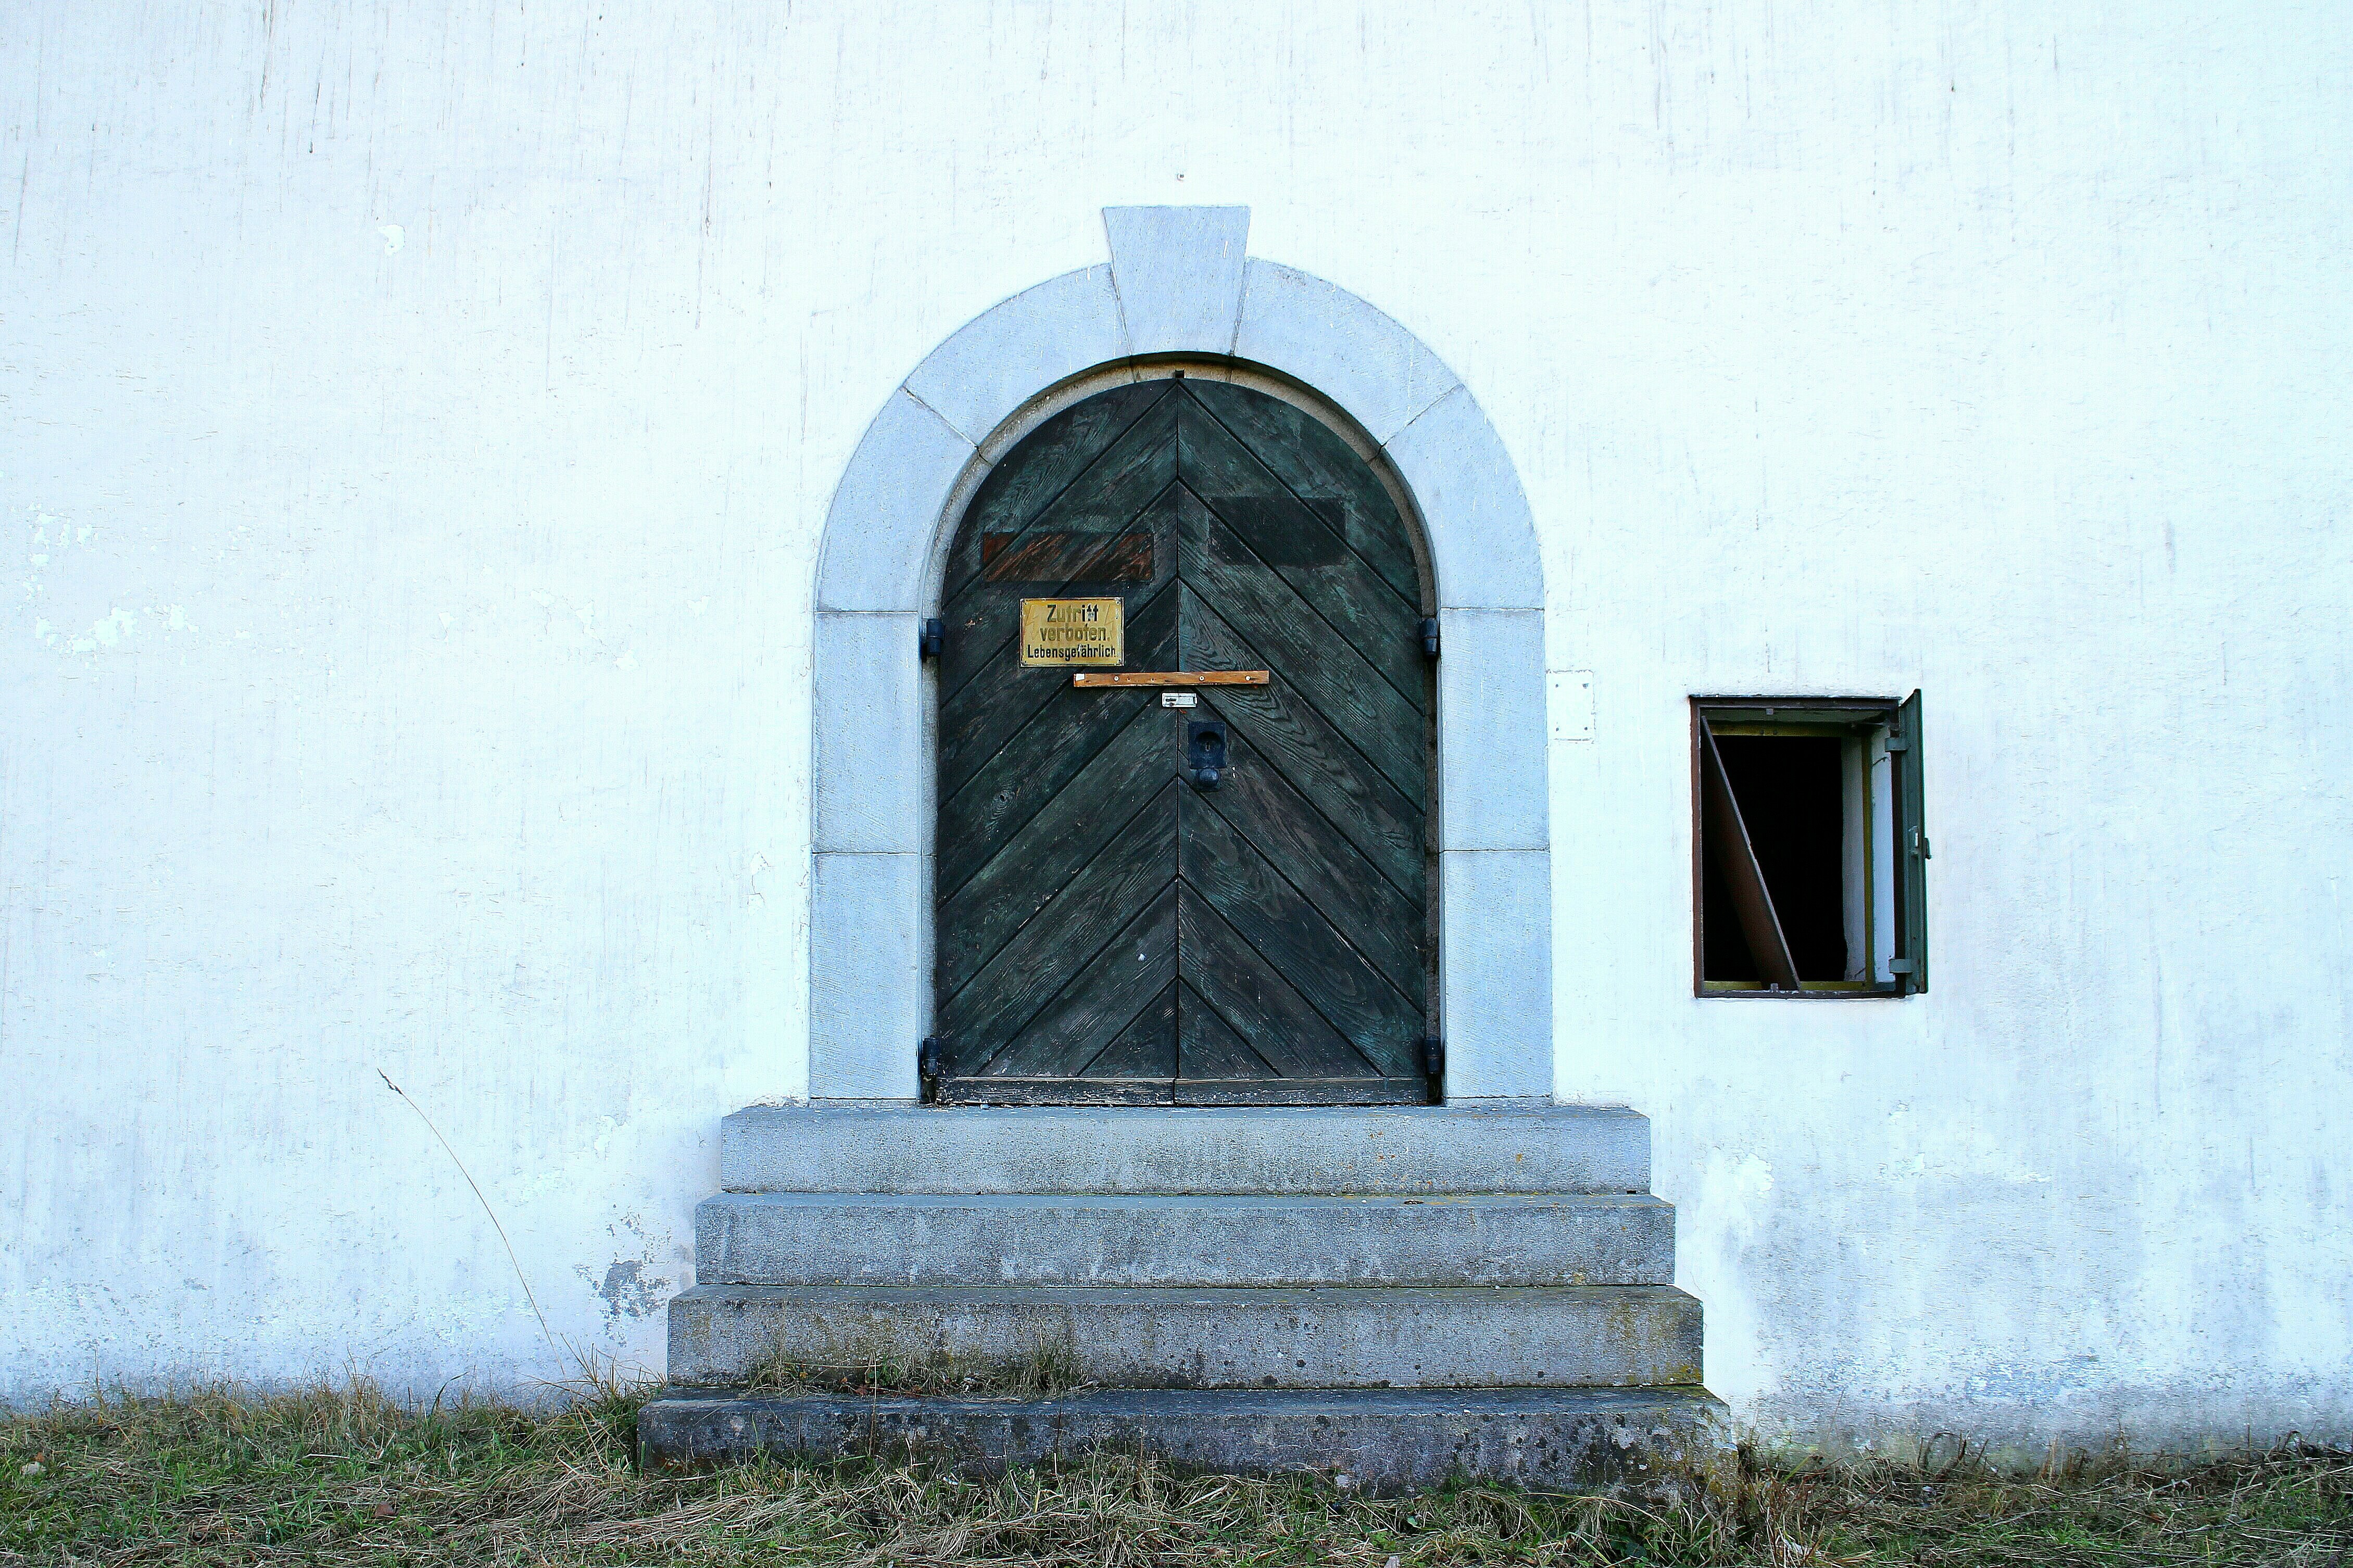
wood, monument, statue, church, chapel, door, place of worship, front door, memorial, art, stairs, up, closed, locked, house entrance, leave, stone stairway, hinged door, gradually, stair step, round arch, double door, arched door, natural steps